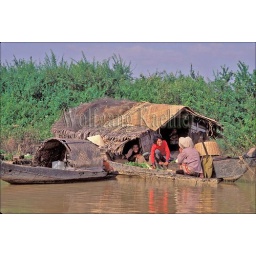
Cambodia, near siem reap, tonle sap lake, floating village, house on boat